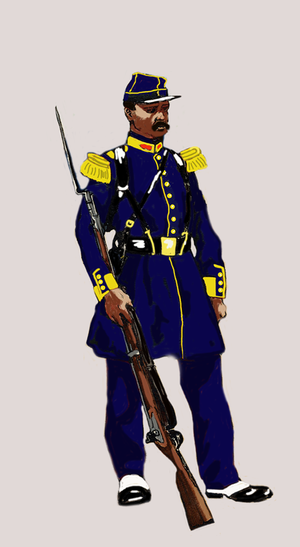
fantassin de l'infanterie légère de 1854